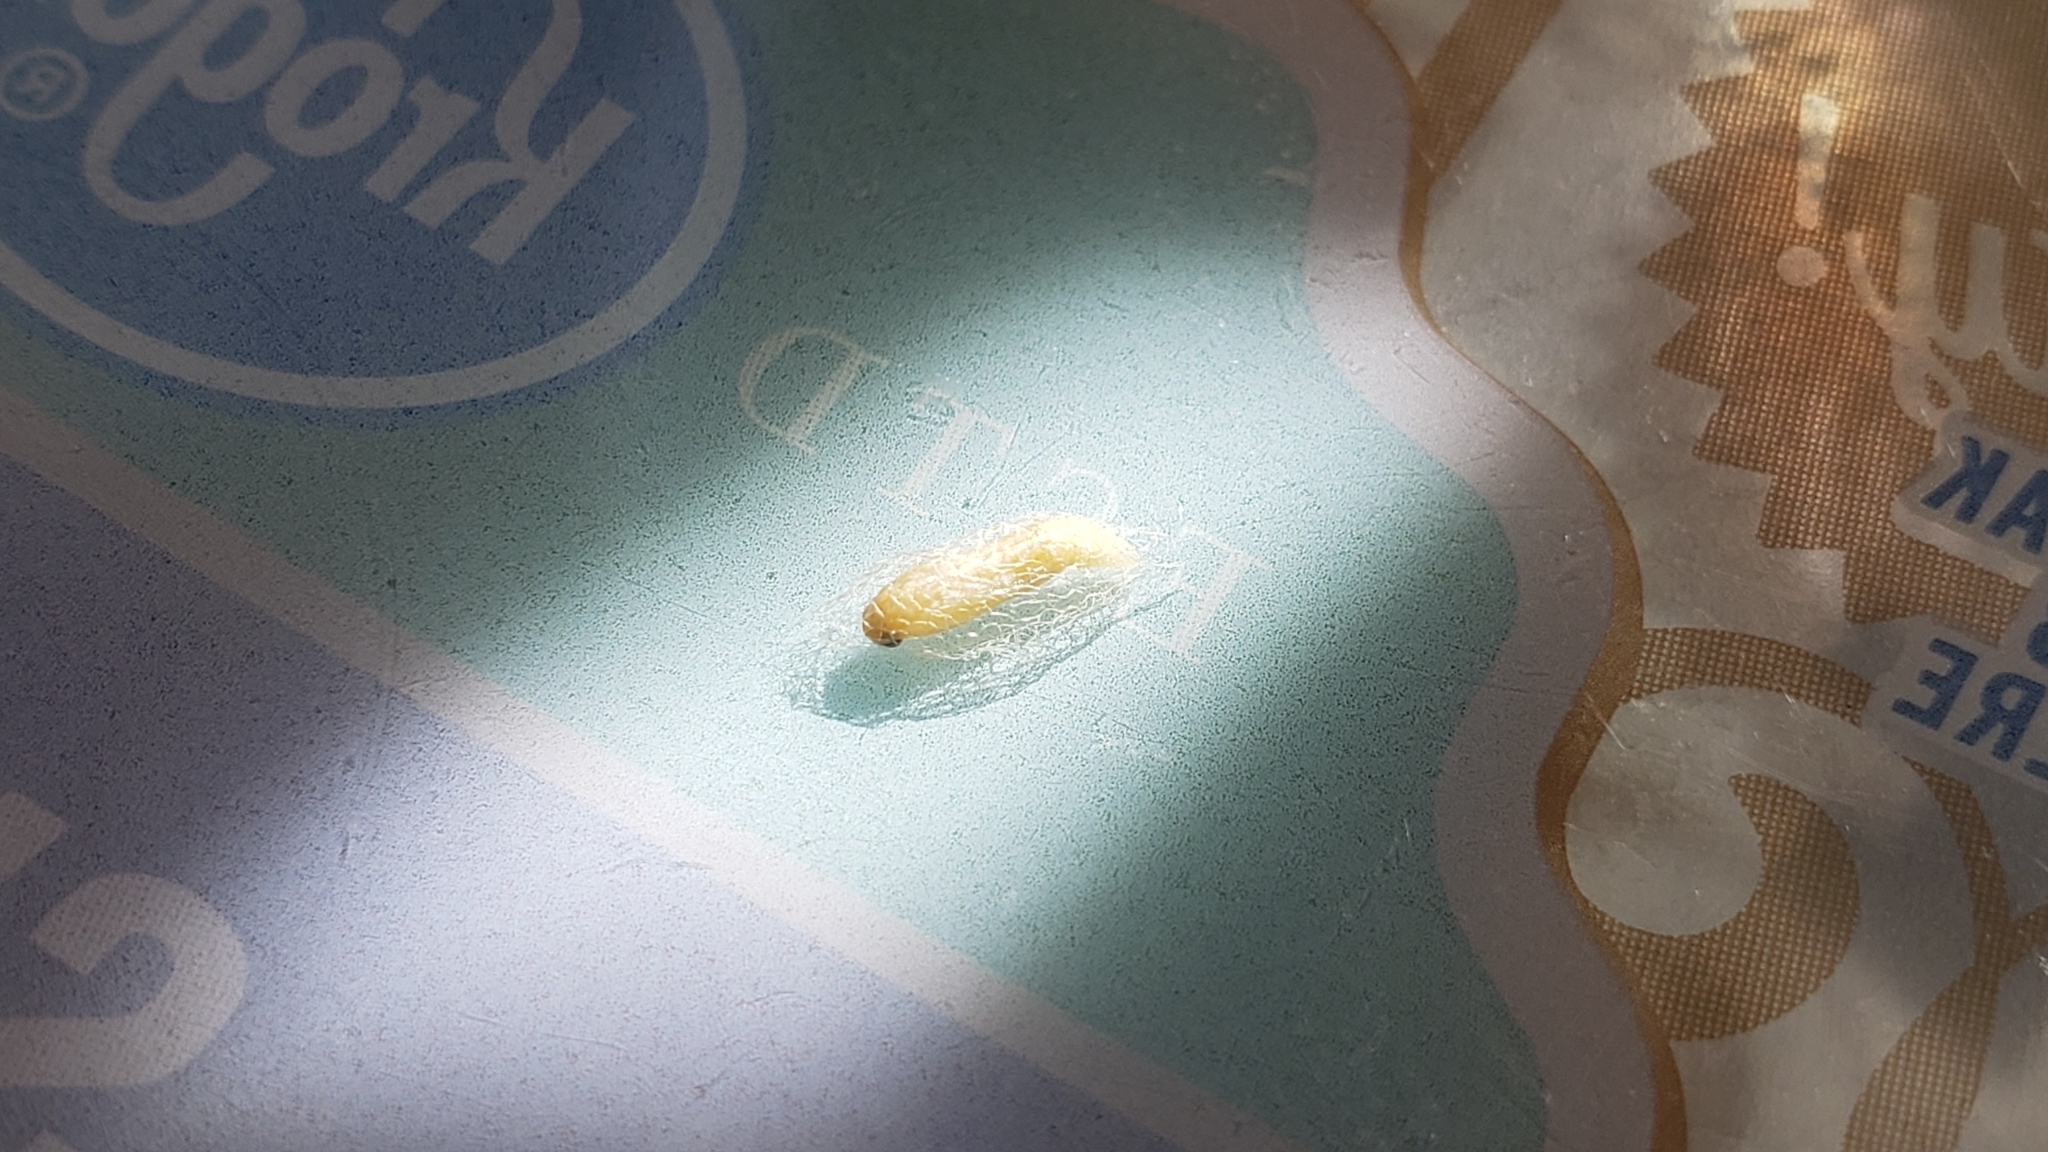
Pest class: diamondback_moth